Castle Rising Castle

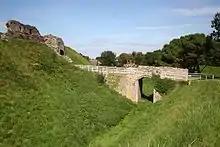
Earthworks of the inner bailey, with the remaining 14th-century brick wall and 12th-century gatehouse (left) and the stone bridge (centre)

It is uncertain how often William actually stayed at his new castle. He and his wife probably preferred to reside in their estates around Arundel in the south of England, and both William and his descendants chose New Buckenham Castle, rather than Castle Rising, to serve as the "caput", or main castle, for their Norfolk landholdings.